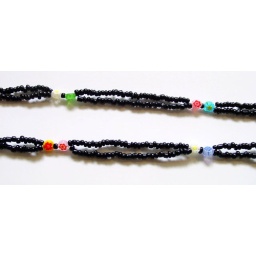
Double stranded black glass beads as base, accented with pressed glass beads in mint candy design.